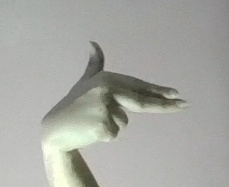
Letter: ghain